List of electronic component packaging types

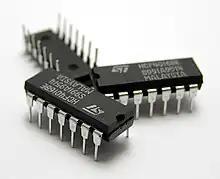
Three 14-pin (DIP14) plastic dual in-line packages containing IC chips.

Chip on board is a packaging technique that directly connects a die to a PCB, without an interposer or lead frame.